Politics of Scotland

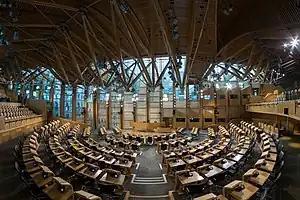
The debating chamber of the Scottish Parliament

Executive power in Scotland is exercised by the Sovereign (the Monarch). The Scottish Government is responsible for all devolved matters, including, but not limited to, education, transport, Scots law, Scottish Parliamentary and local government elections, health care, rural affairs, housing, the environment, taxation, the economy and local government, amongst other areas. The Government of the United Kingdom retains some limited powers of Scotland, as is responsible for reserved matters, such as deference, foreign policy and security.